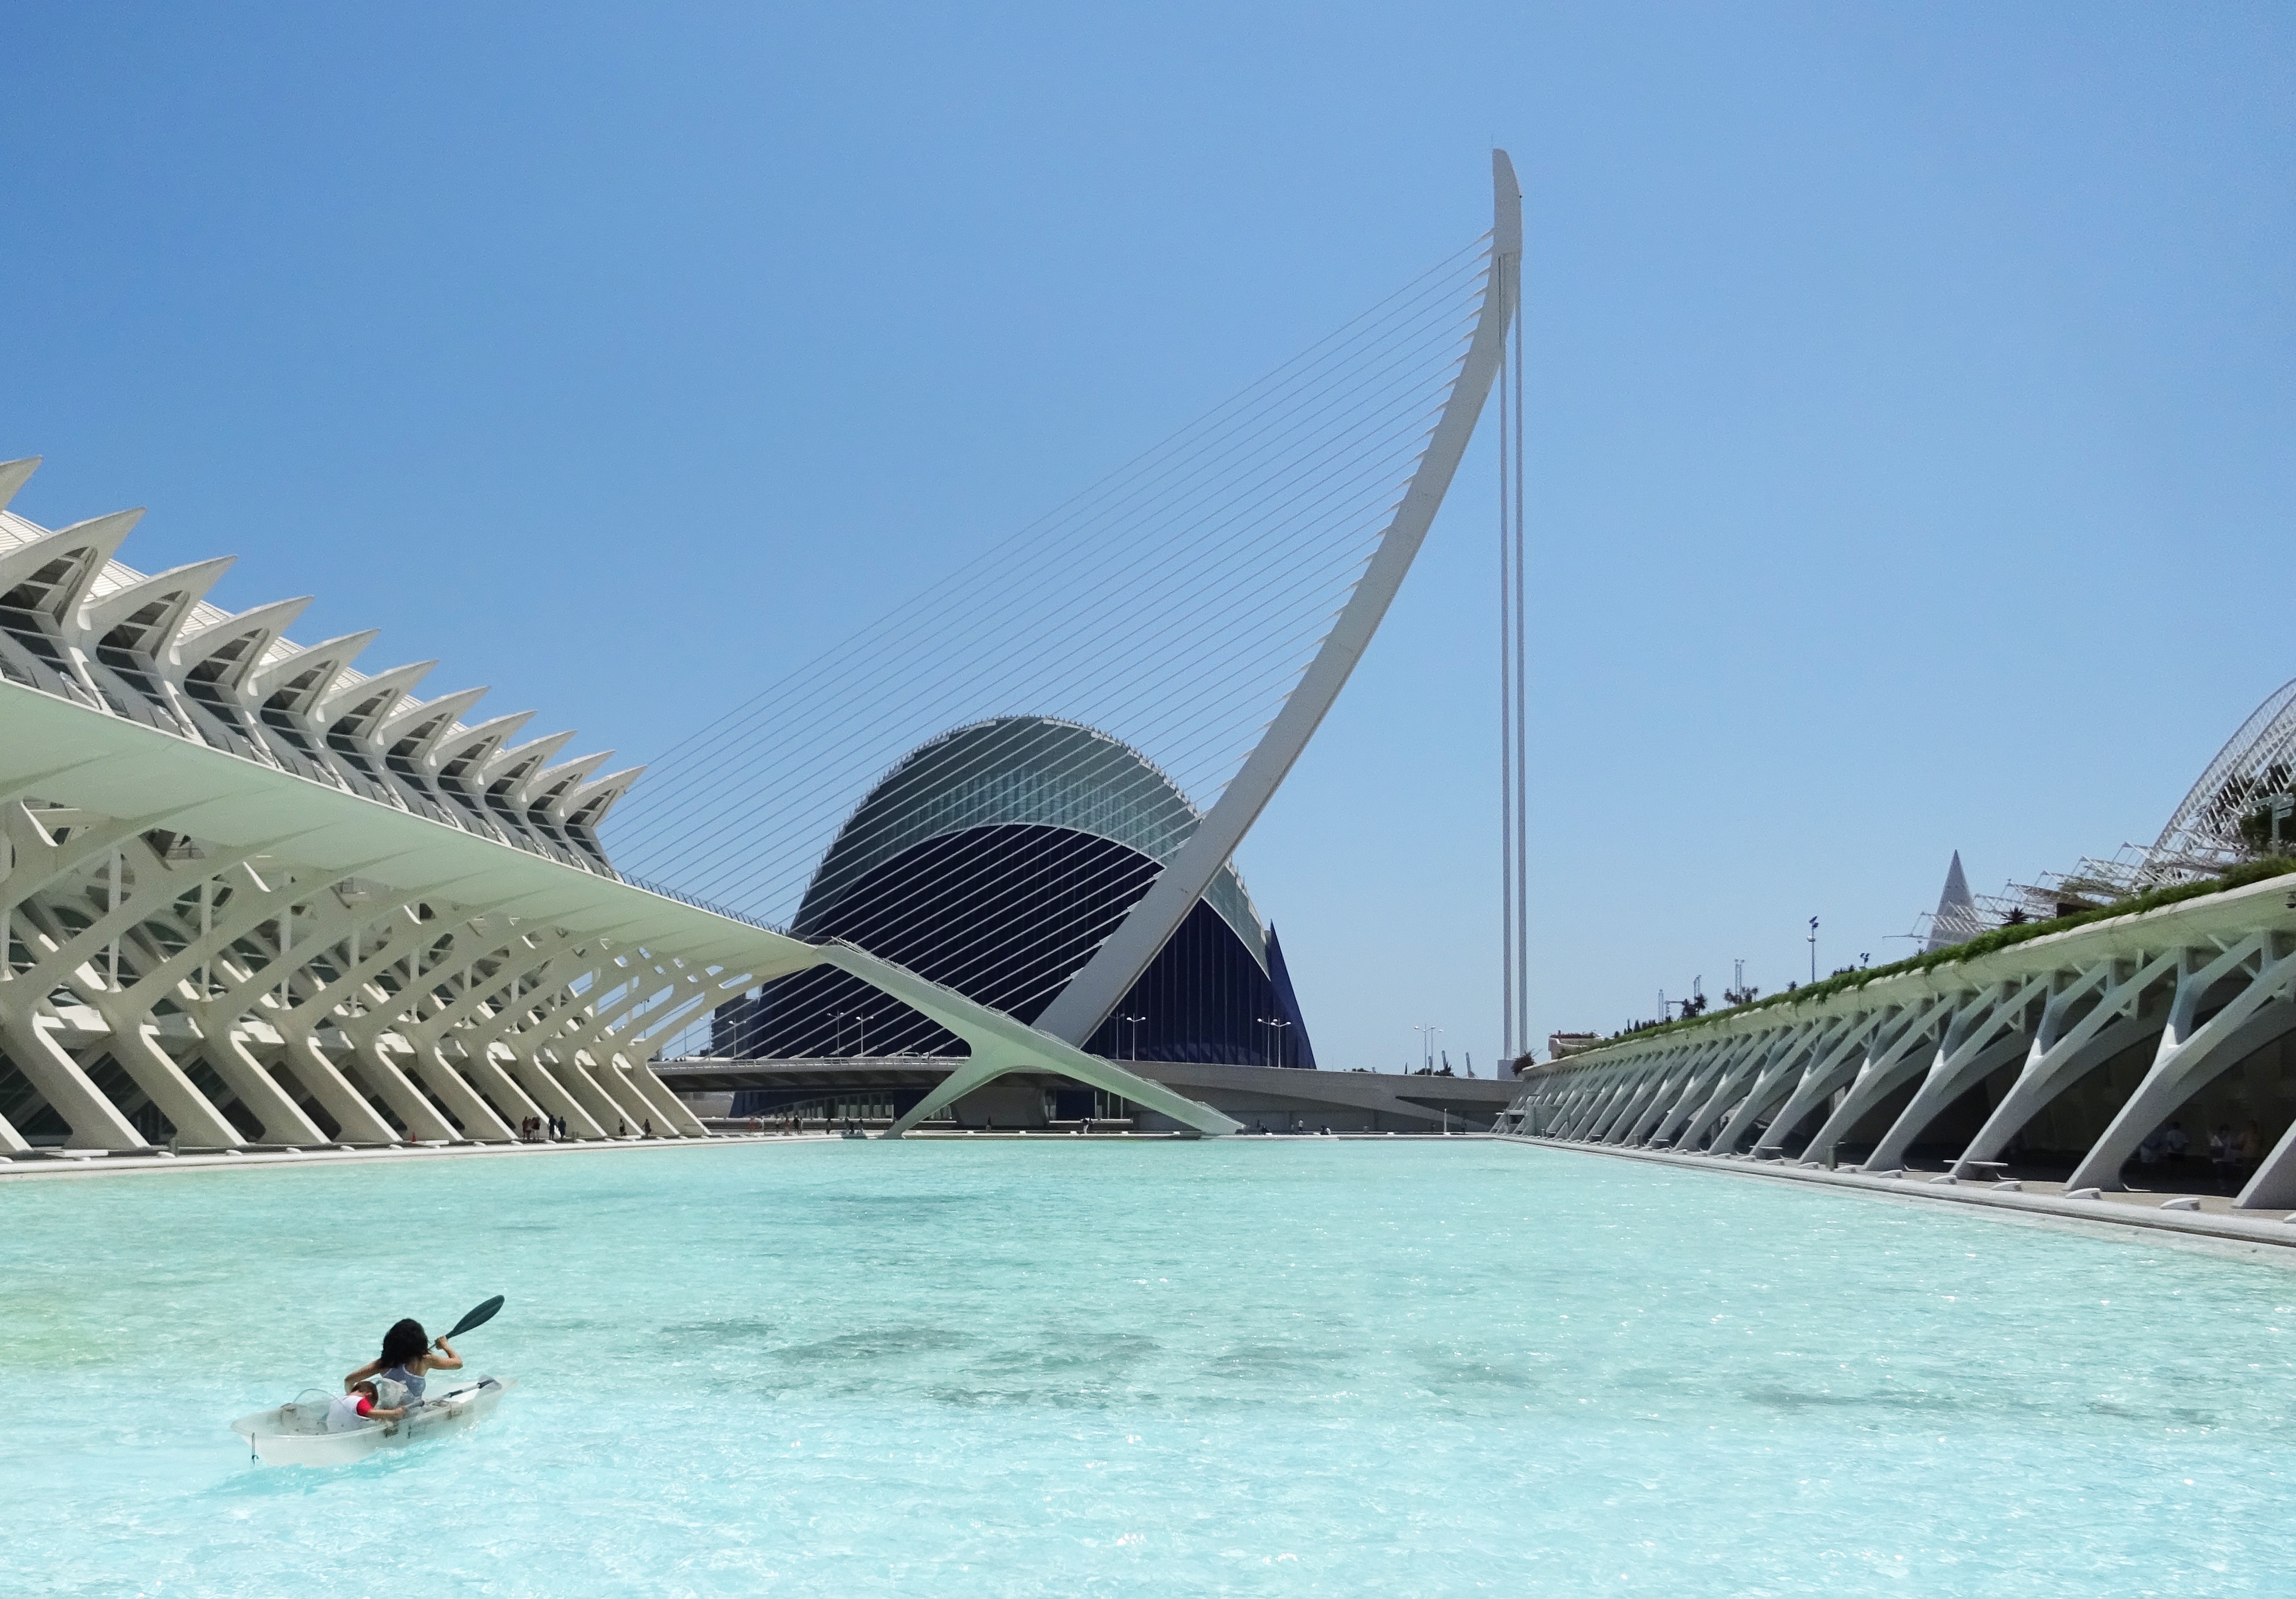
structure, bridge, landmark, stadium, cable stayed bridge, sport venue